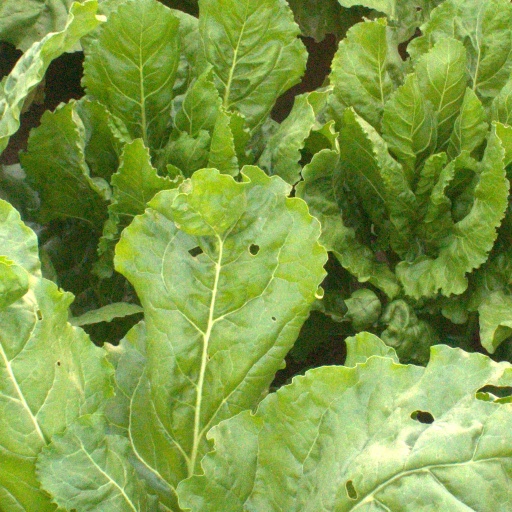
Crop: sugar beet